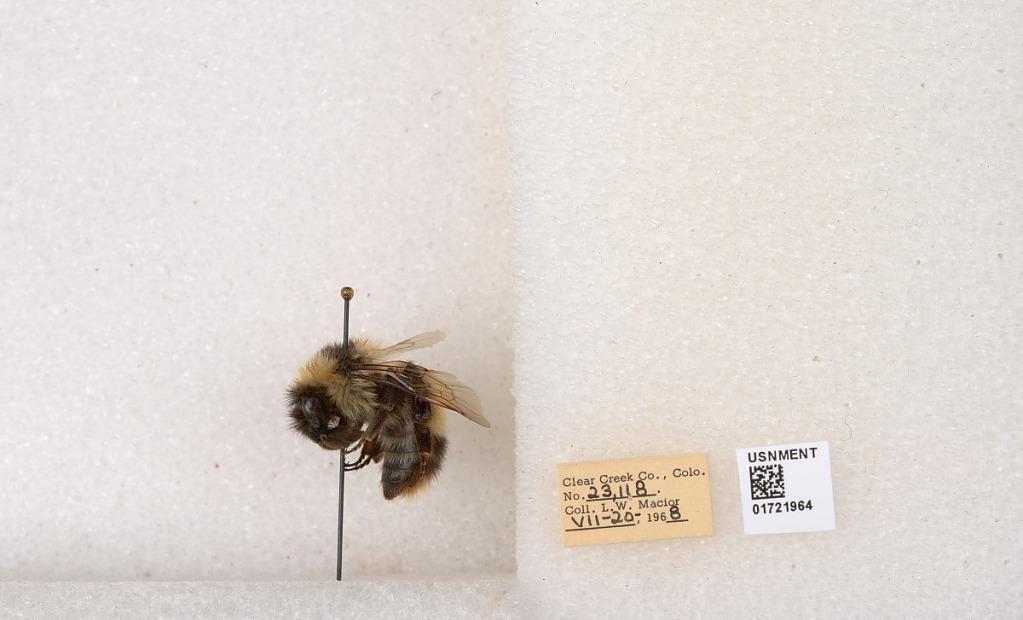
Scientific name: Bombus kirbyellus
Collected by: L. Macior
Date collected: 1968-7-20
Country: United States
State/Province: Colorado
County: Clear Creek
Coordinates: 39.6891, -105.644